Gajner, Kanpur

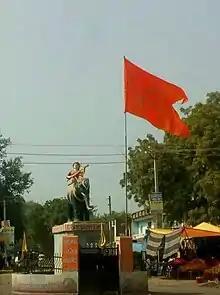
Statue of Hindu Kshatriya Samrat Prithviraj Chauhan in Gajner.

According to Census Data Gajner has a total population of 6,337 people living in 1,128 houses, with males comprising 52%, and females 48%. The total literacy rate is 60.7%.